Josh Magette

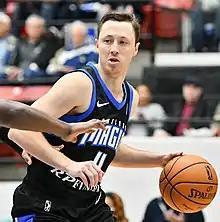
Magette with the Lakeland Magic in 2019

Joshua Adam Magette (born November 28, 1989) is an American former professional basketball player who played for the Atlanta Hawks and the Orlando Magic in the NBA and several teams overseas. He played college basketball for the University of Alabama in Huntsville.